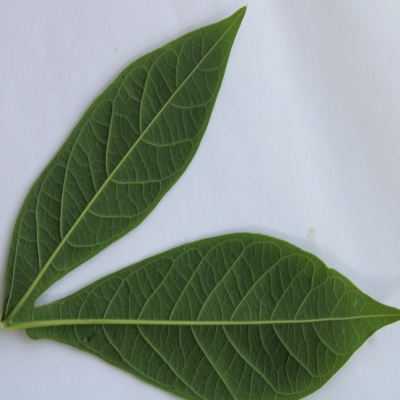
Crop: Cassava
Condition: healthy